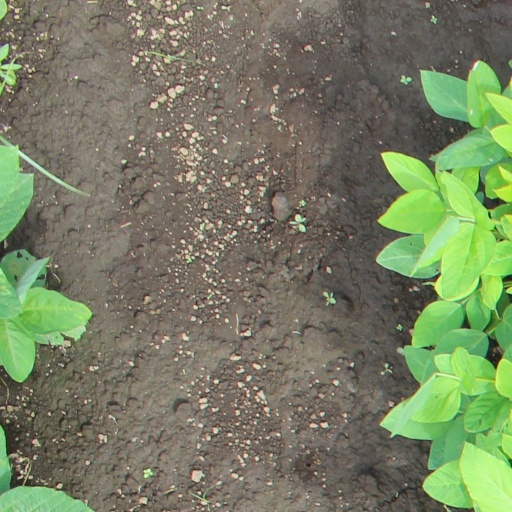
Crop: soybean